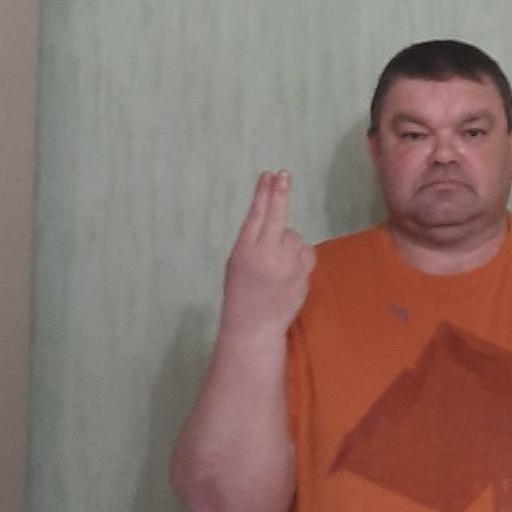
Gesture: two_up_inverted